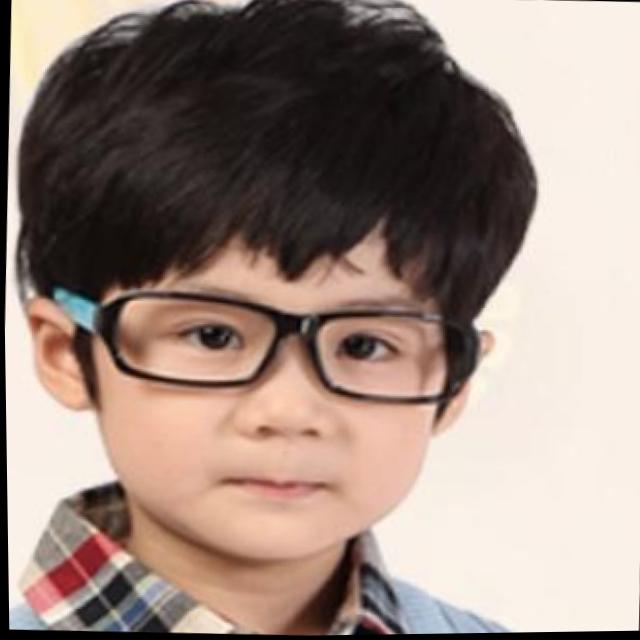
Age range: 0-12